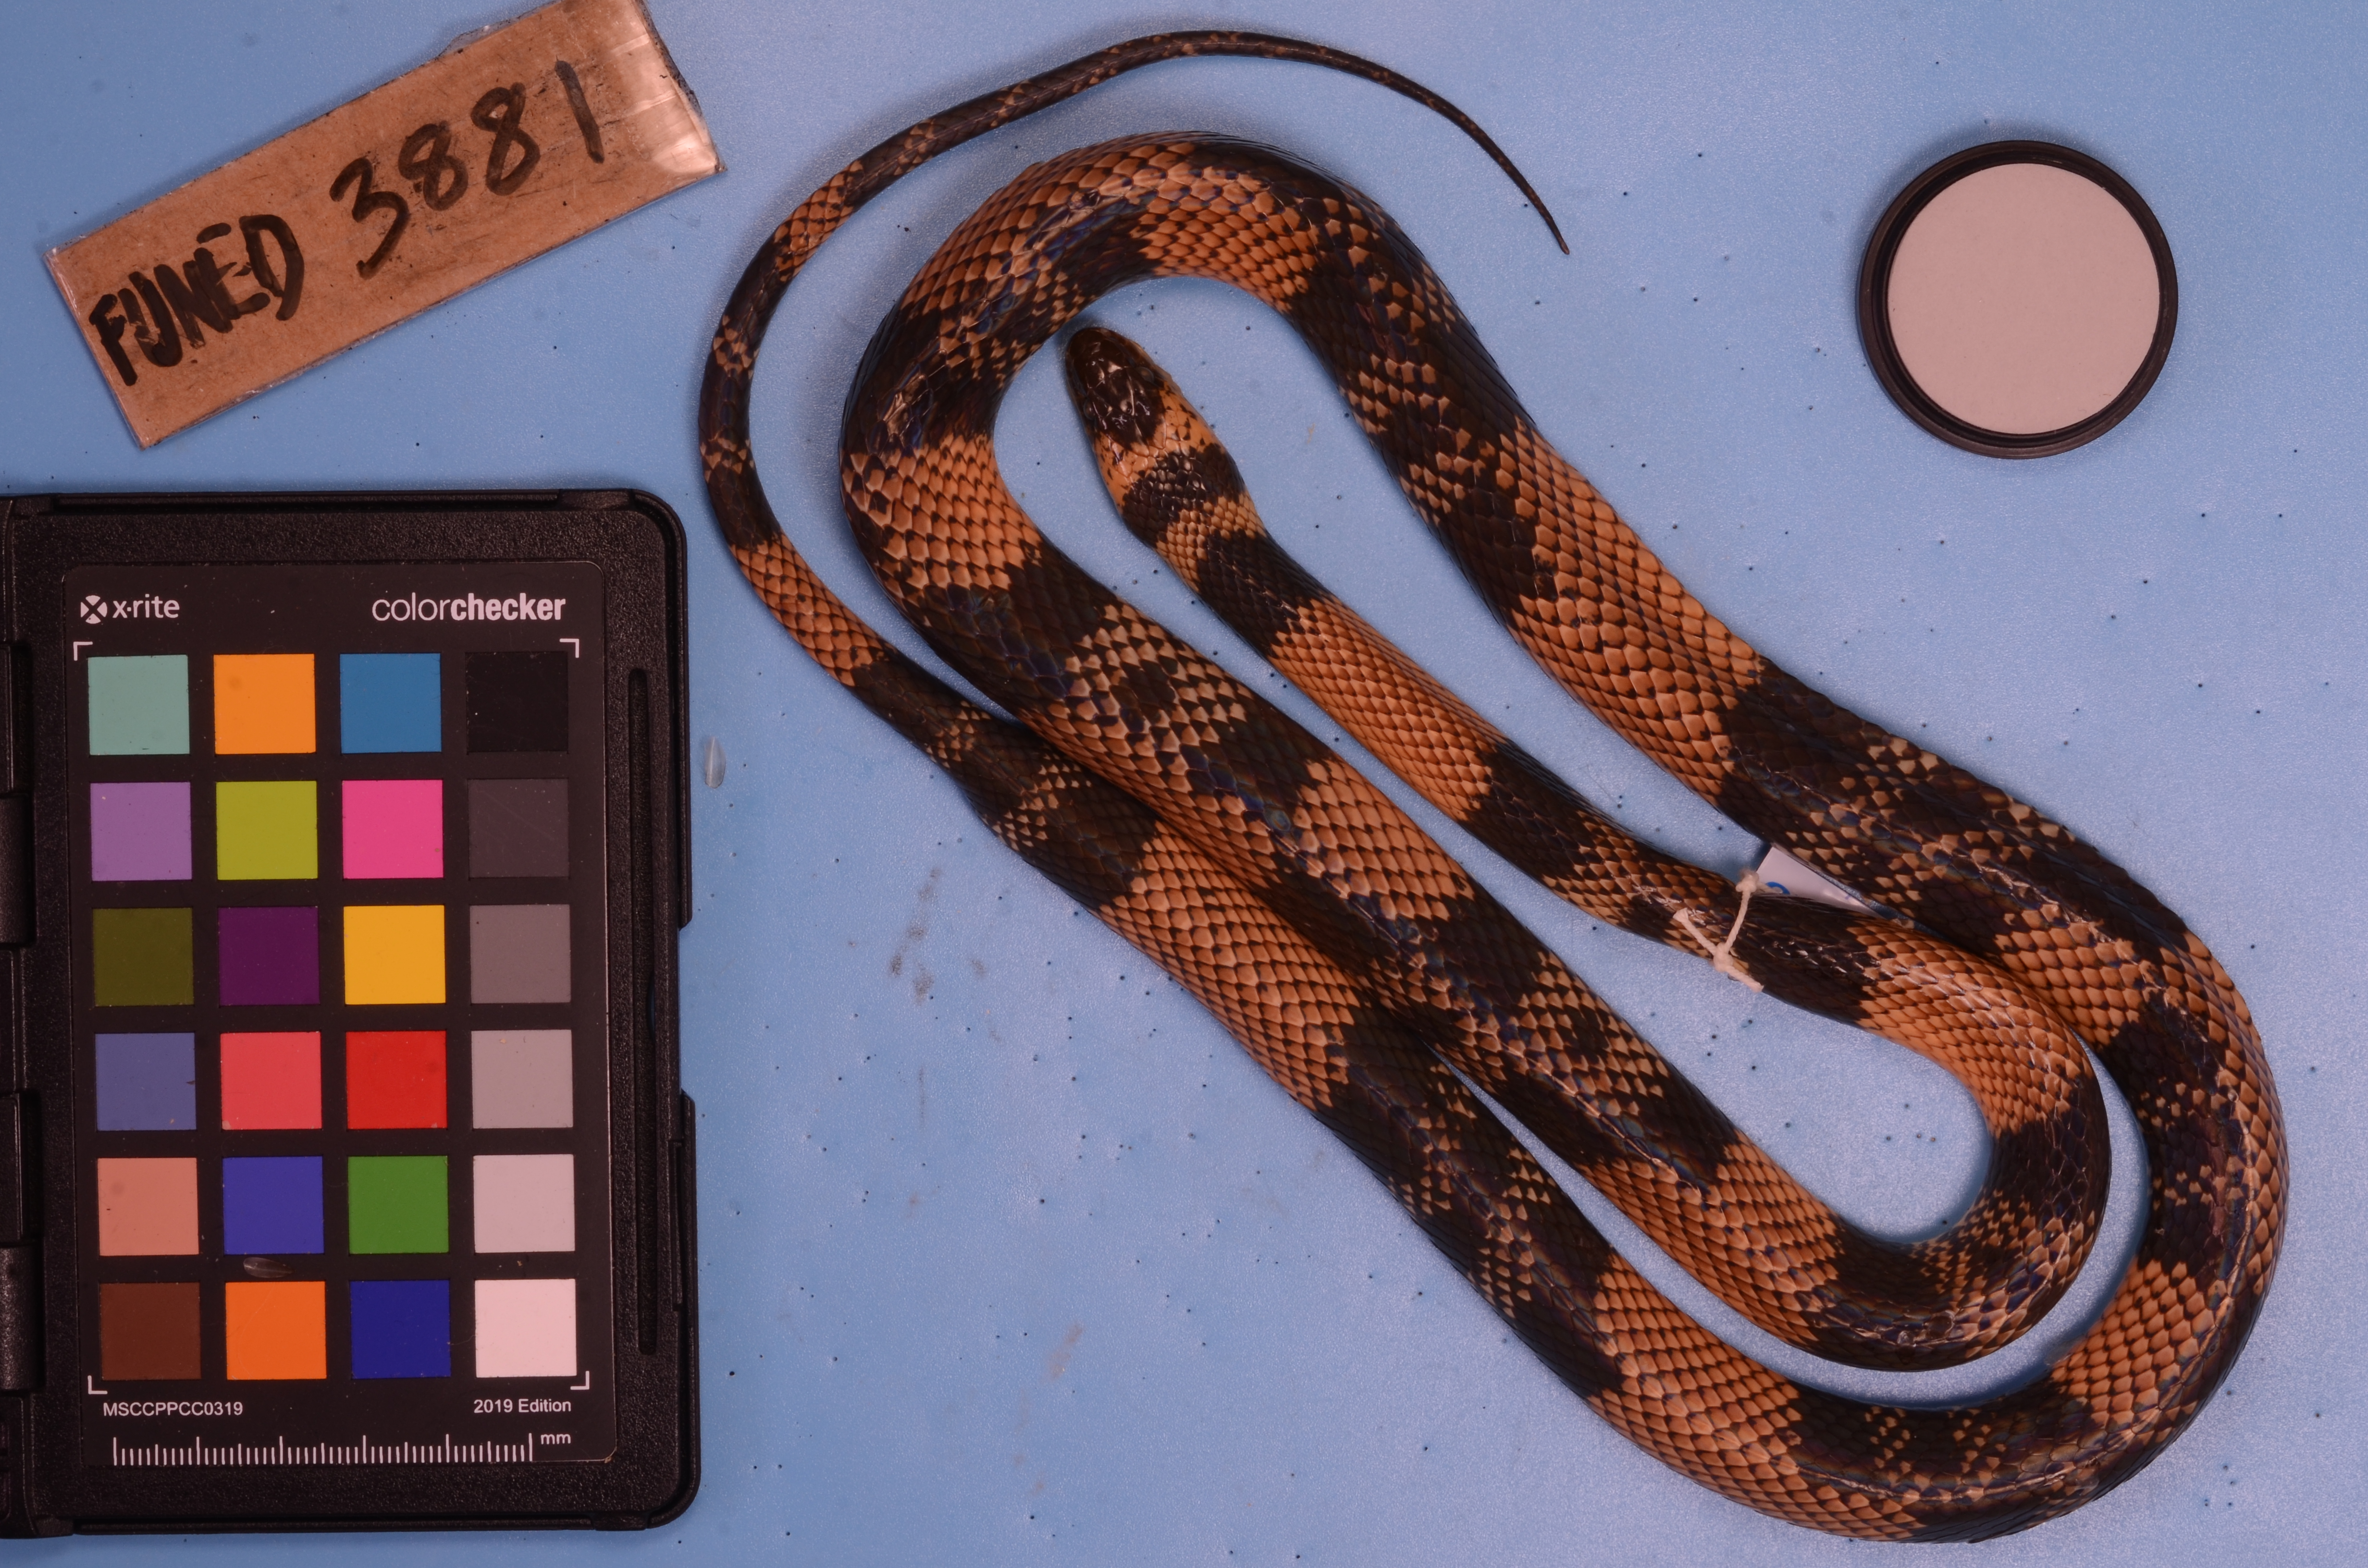
Species: Oxyrhopus guibei
View: dorsal
Mimicry status: mimic